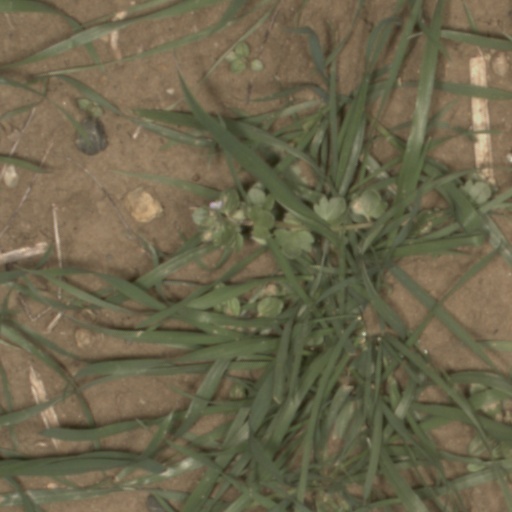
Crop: wheat